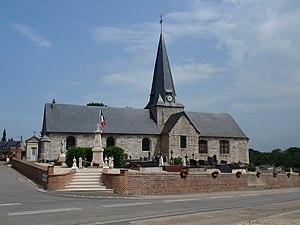
Bourville est une commune française située dans le département de la Seine-Maritime en région Normandie.
Cet article recense les monuments historiques de l'arrondissement de Dieppe, dans le département de la Seine-Maritime, en France.